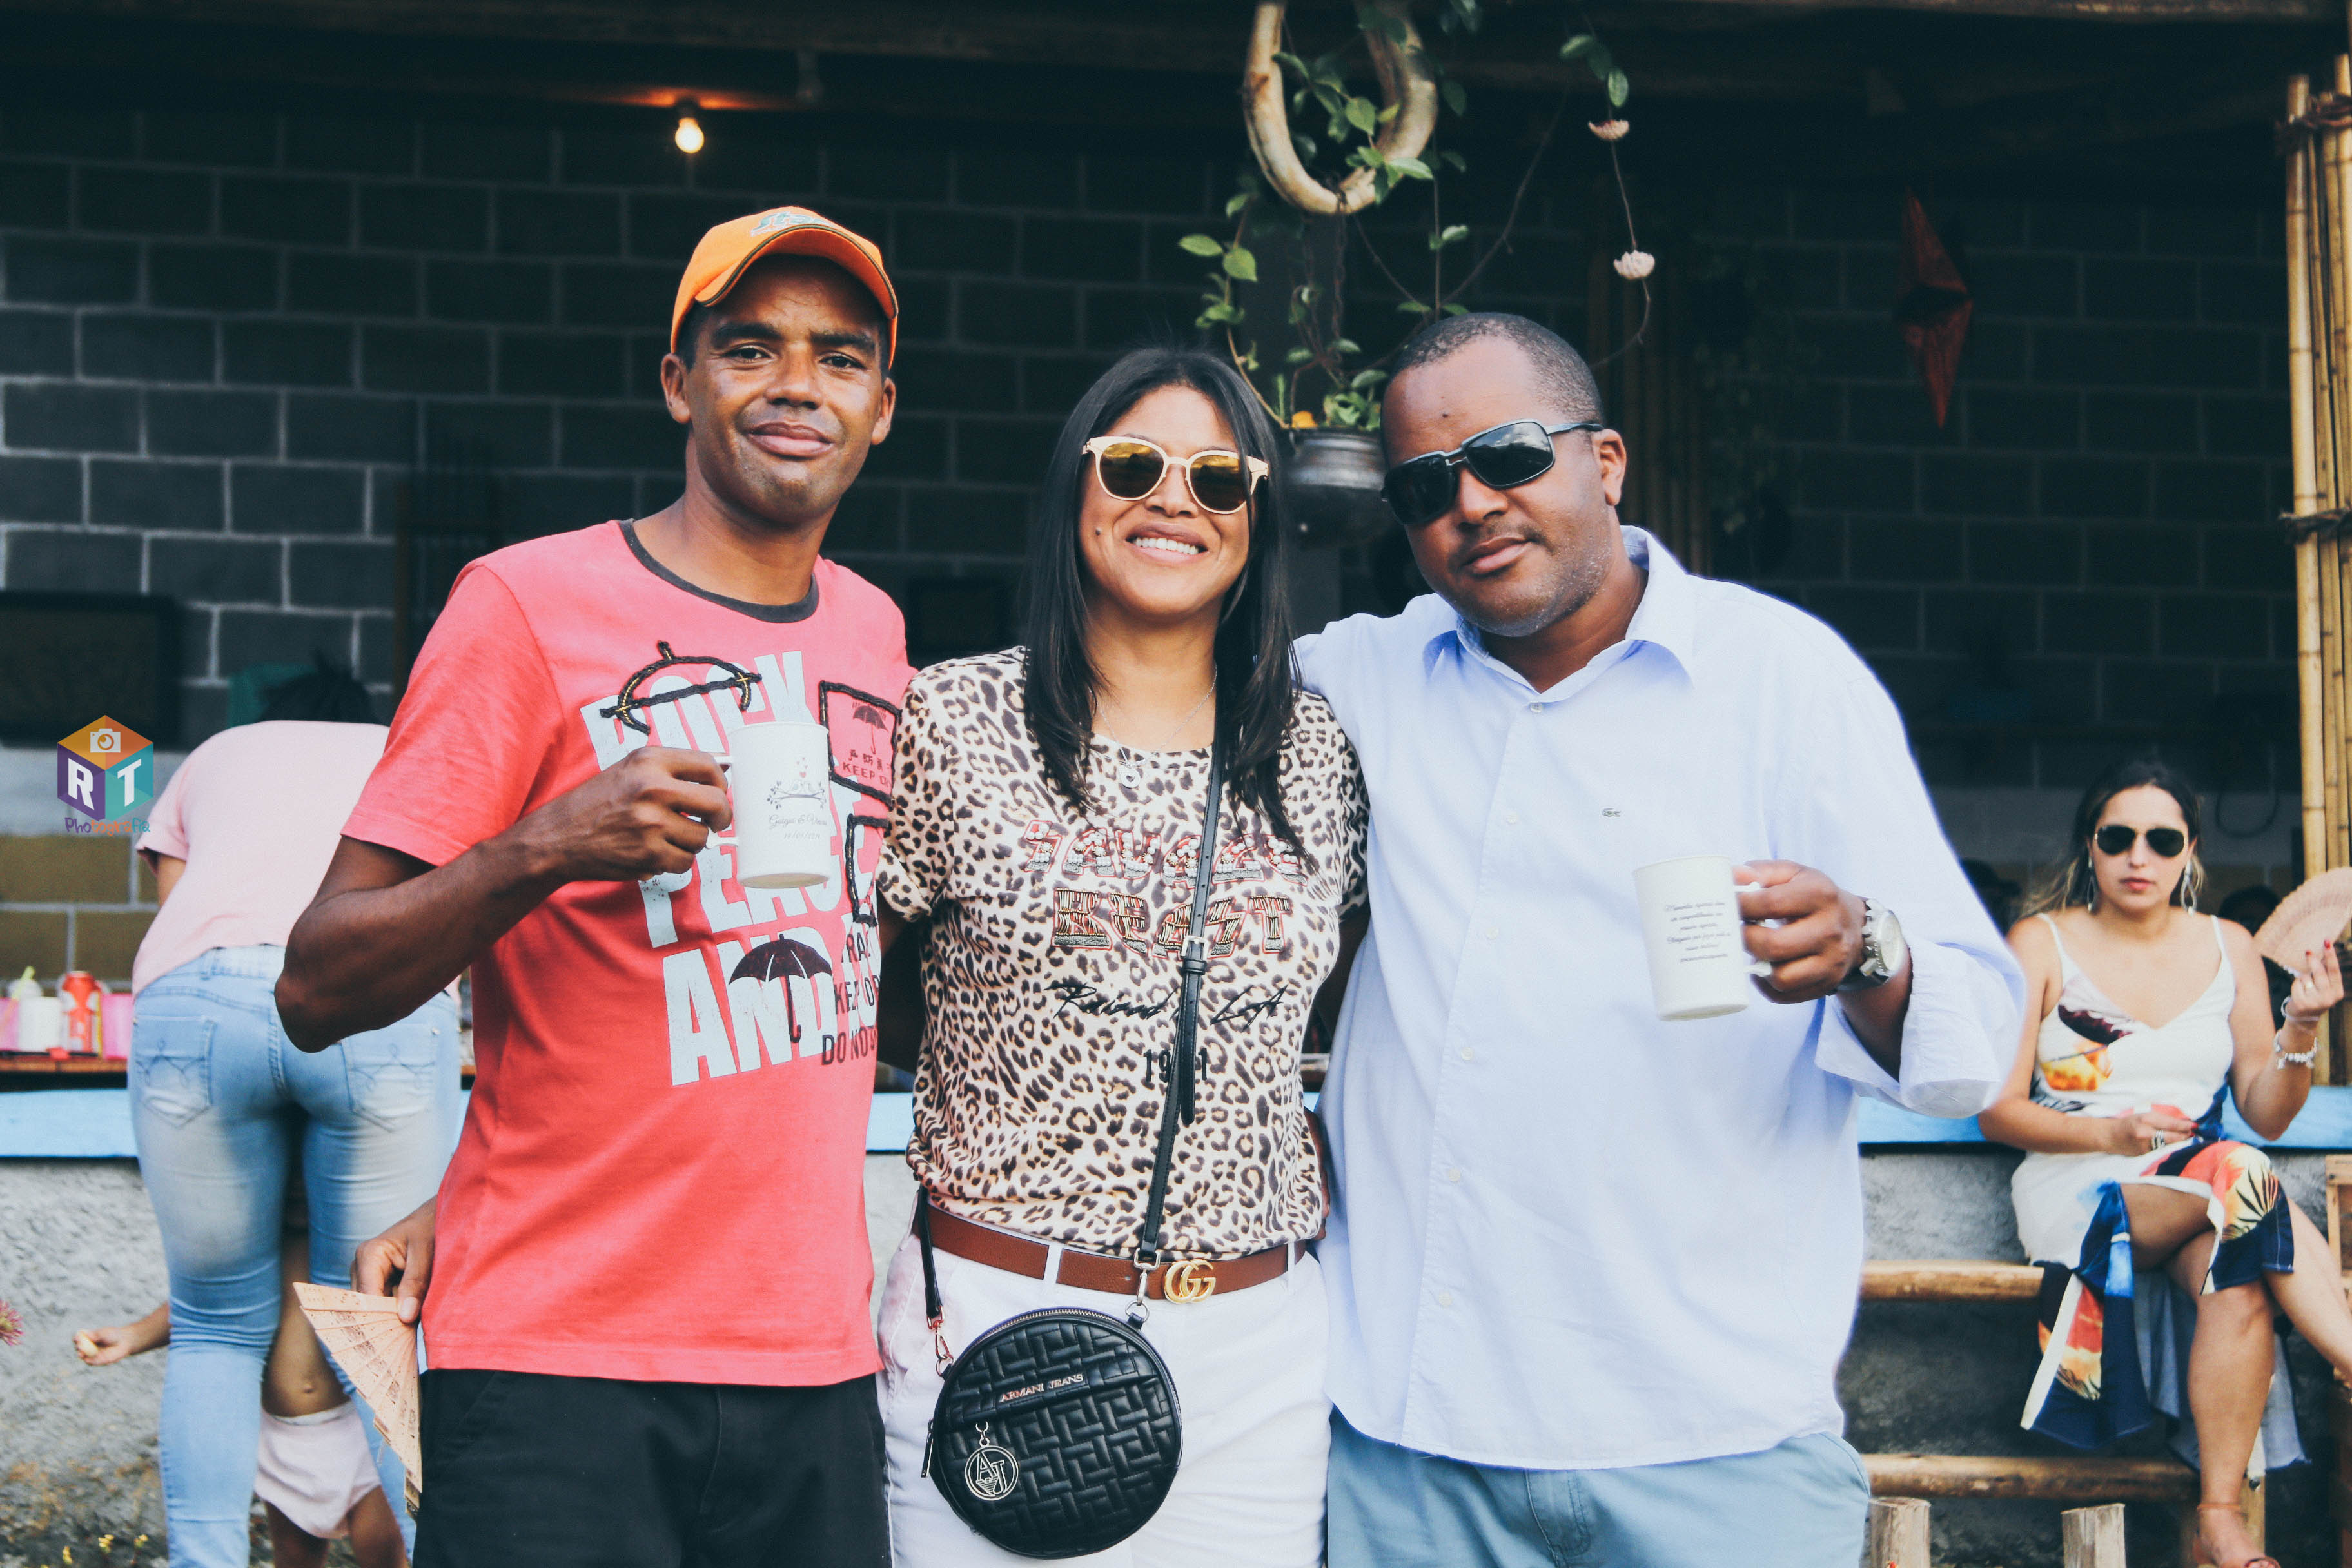
man, people, youth, event, leisure, vacation, recreation, party, competition event, team